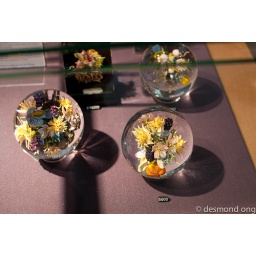
flowers preserved in glass